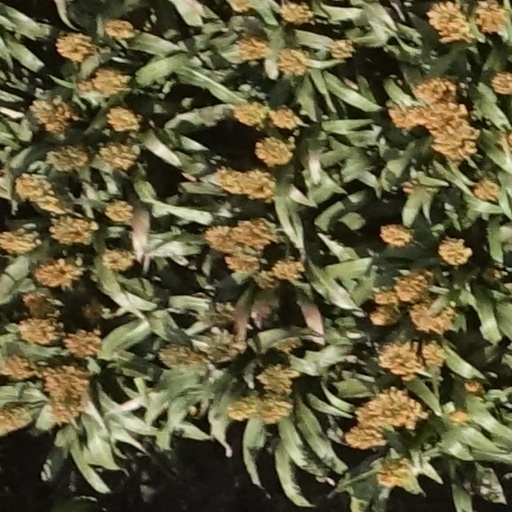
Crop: sorghum